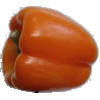
Label: Pepper Orange 1